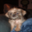
Label: dog